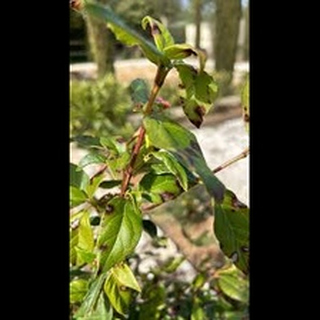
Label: wheat_tan_spot